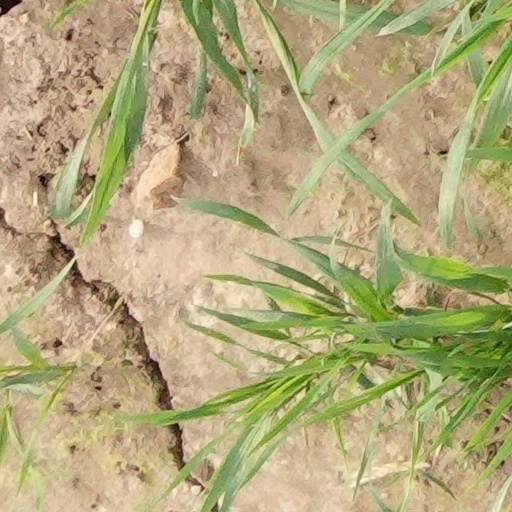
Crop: wheat